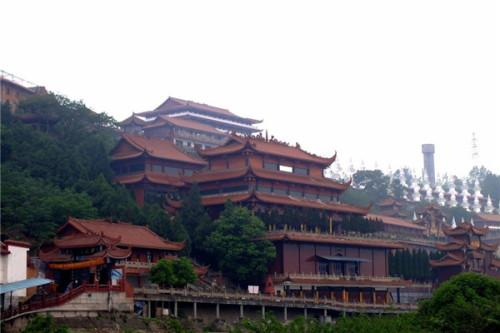
地标名称：圣水寺
所在城市：绵阳市·涪城区